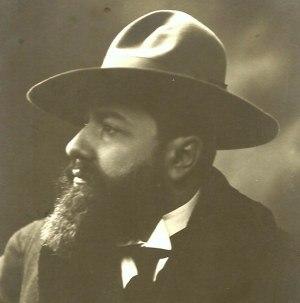
Carl Leopold Hollitzer, né le 11 mars 1874 à Bad Deutsch-Altenburg en Basse-Autriche et mort le 1ᵉʳ décembre 1942 à Rekawinkel dans cette même région, est un caricaturiste, chanteur et acteur autrichien.